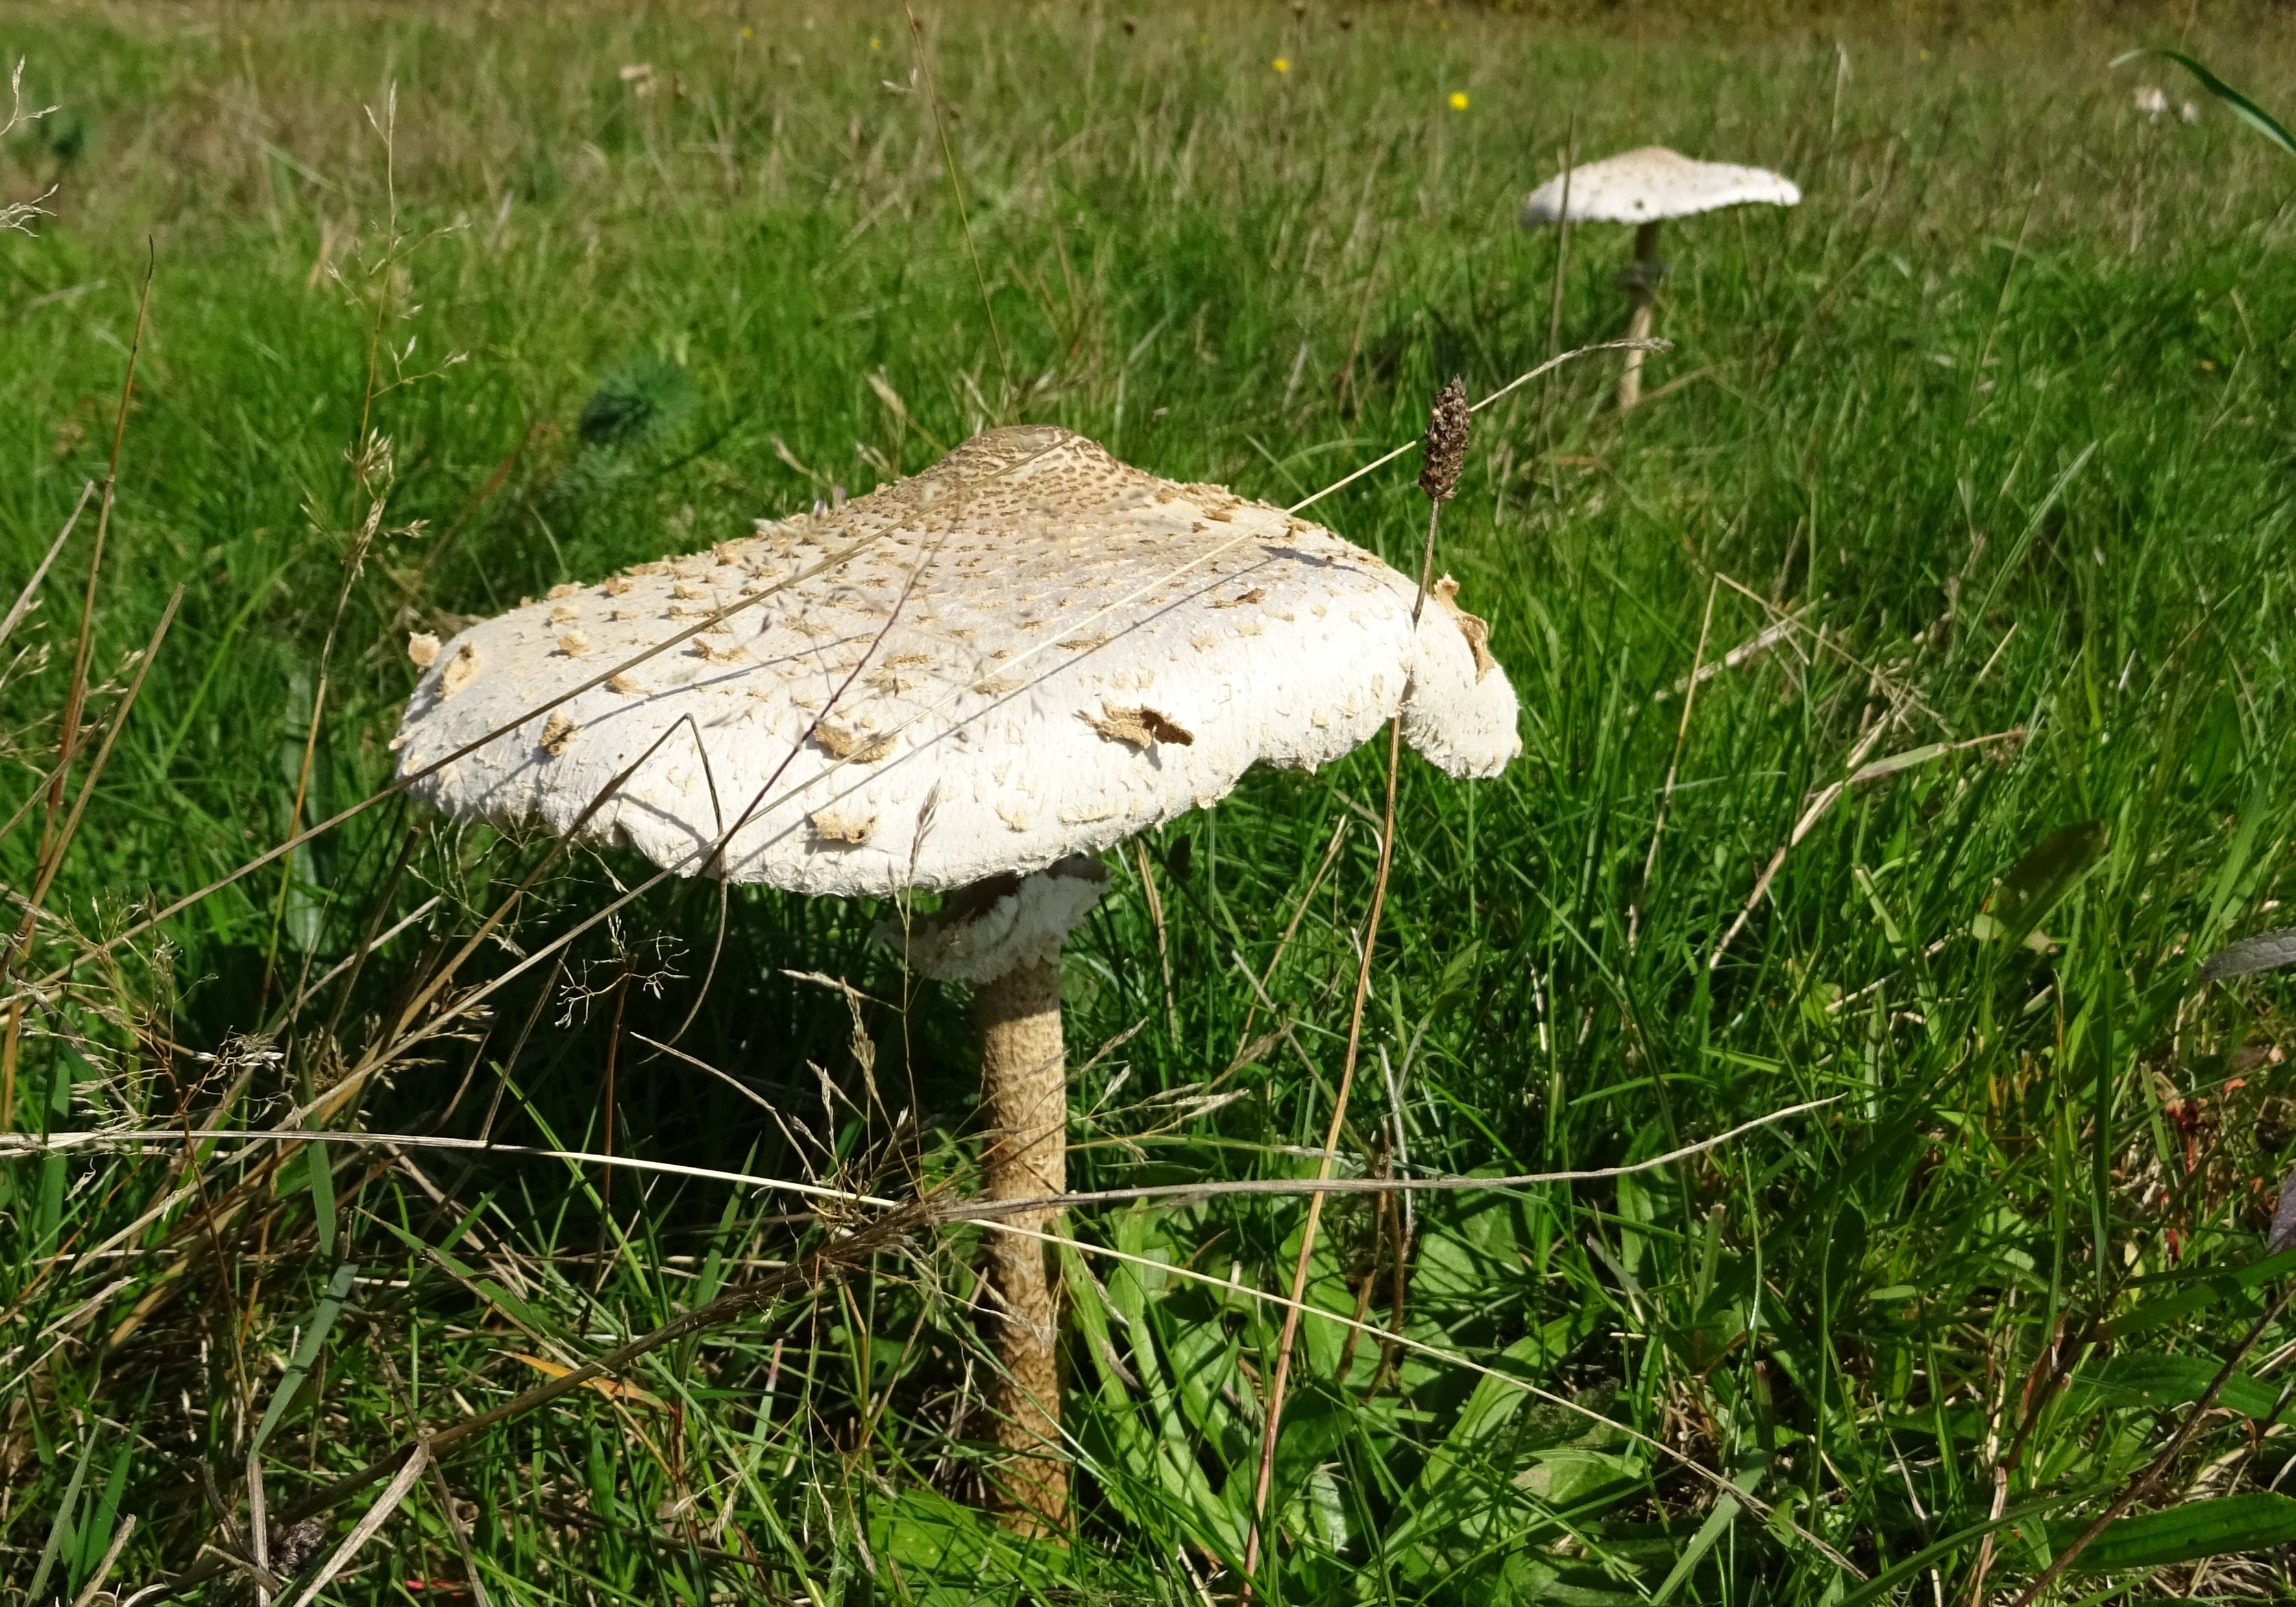
tree, nature, forest, grass, lawn, soil, mushroom, fauna, fungus, parasol, woodland, tree stump, habitat, bolete, edible, matsutake, giant schirmling, edible mushroom, grass family, medicinal mushroom, agaricaceae, penny bun